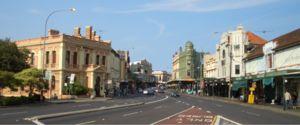
Newtown est une ville de la banlieue de Sydney en Nouvelle-Galles du Sud, en Australie.